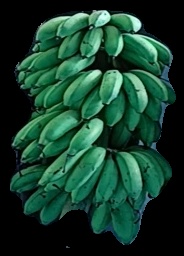
Variety: rasbale
Grade: grade2